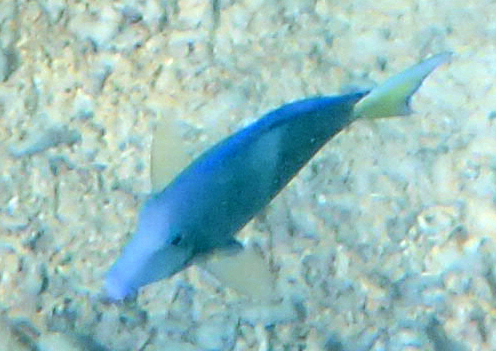
Acanthurus coeruleus (Atlantic Blue Tang)